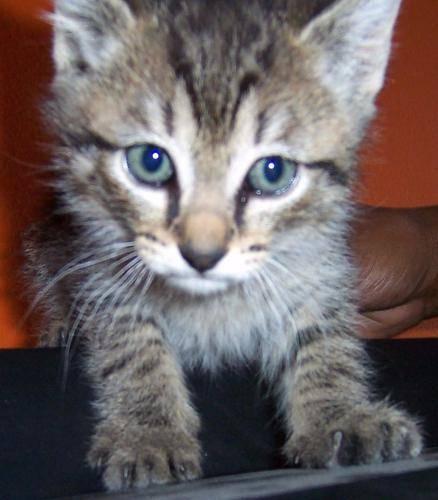
cat